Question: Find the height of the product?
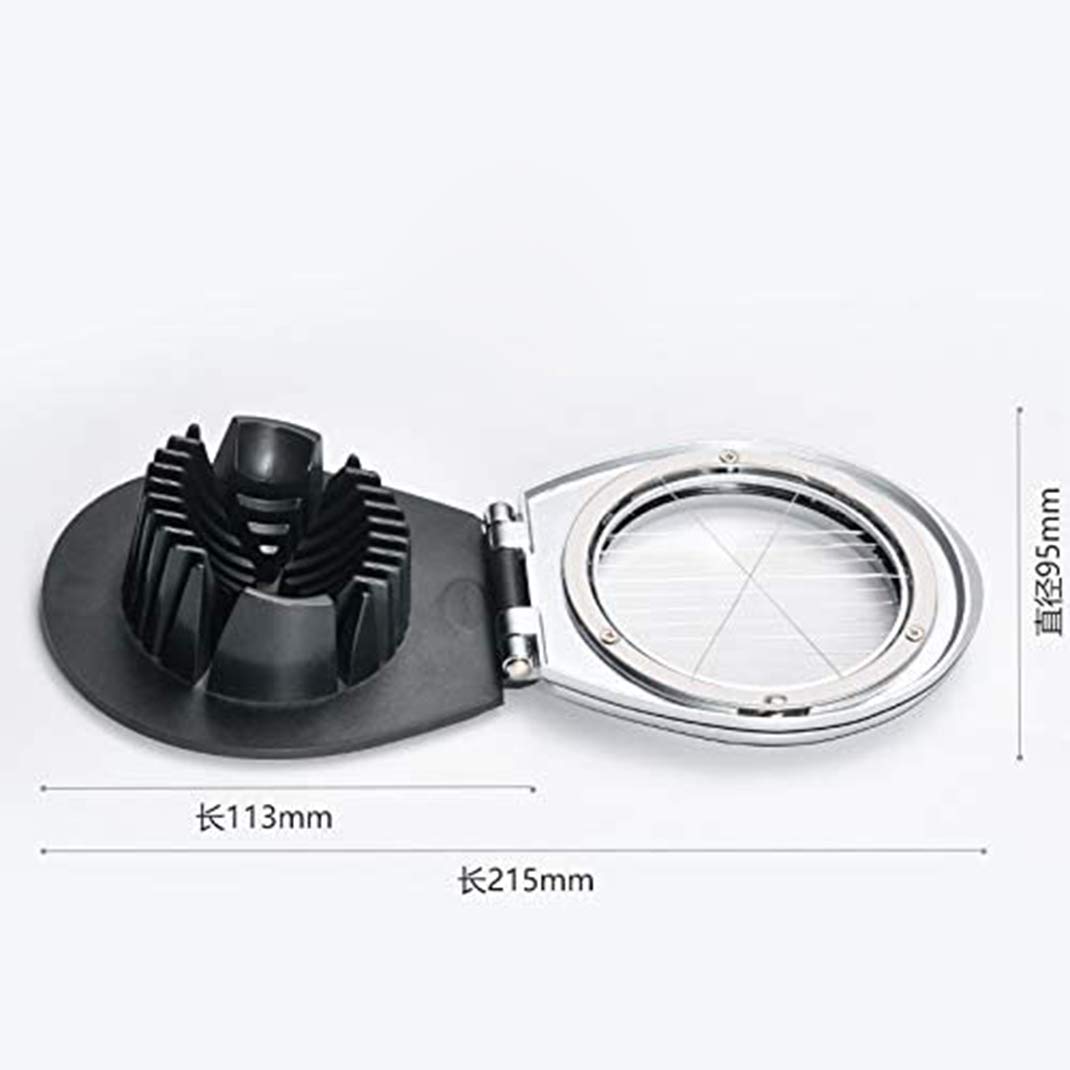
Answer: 95.0 millimetre